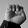
ASL letter: E